Praça da República (Póvoa de Varzim)

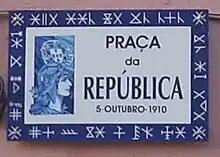
The square's plate honoring the Portuguese Republic.

Praça da República (literally Republic Square), formerly named Largo de São Roque (Saint Roch Square) is a small square in the city of Póvoa de Varzim in Portugal.